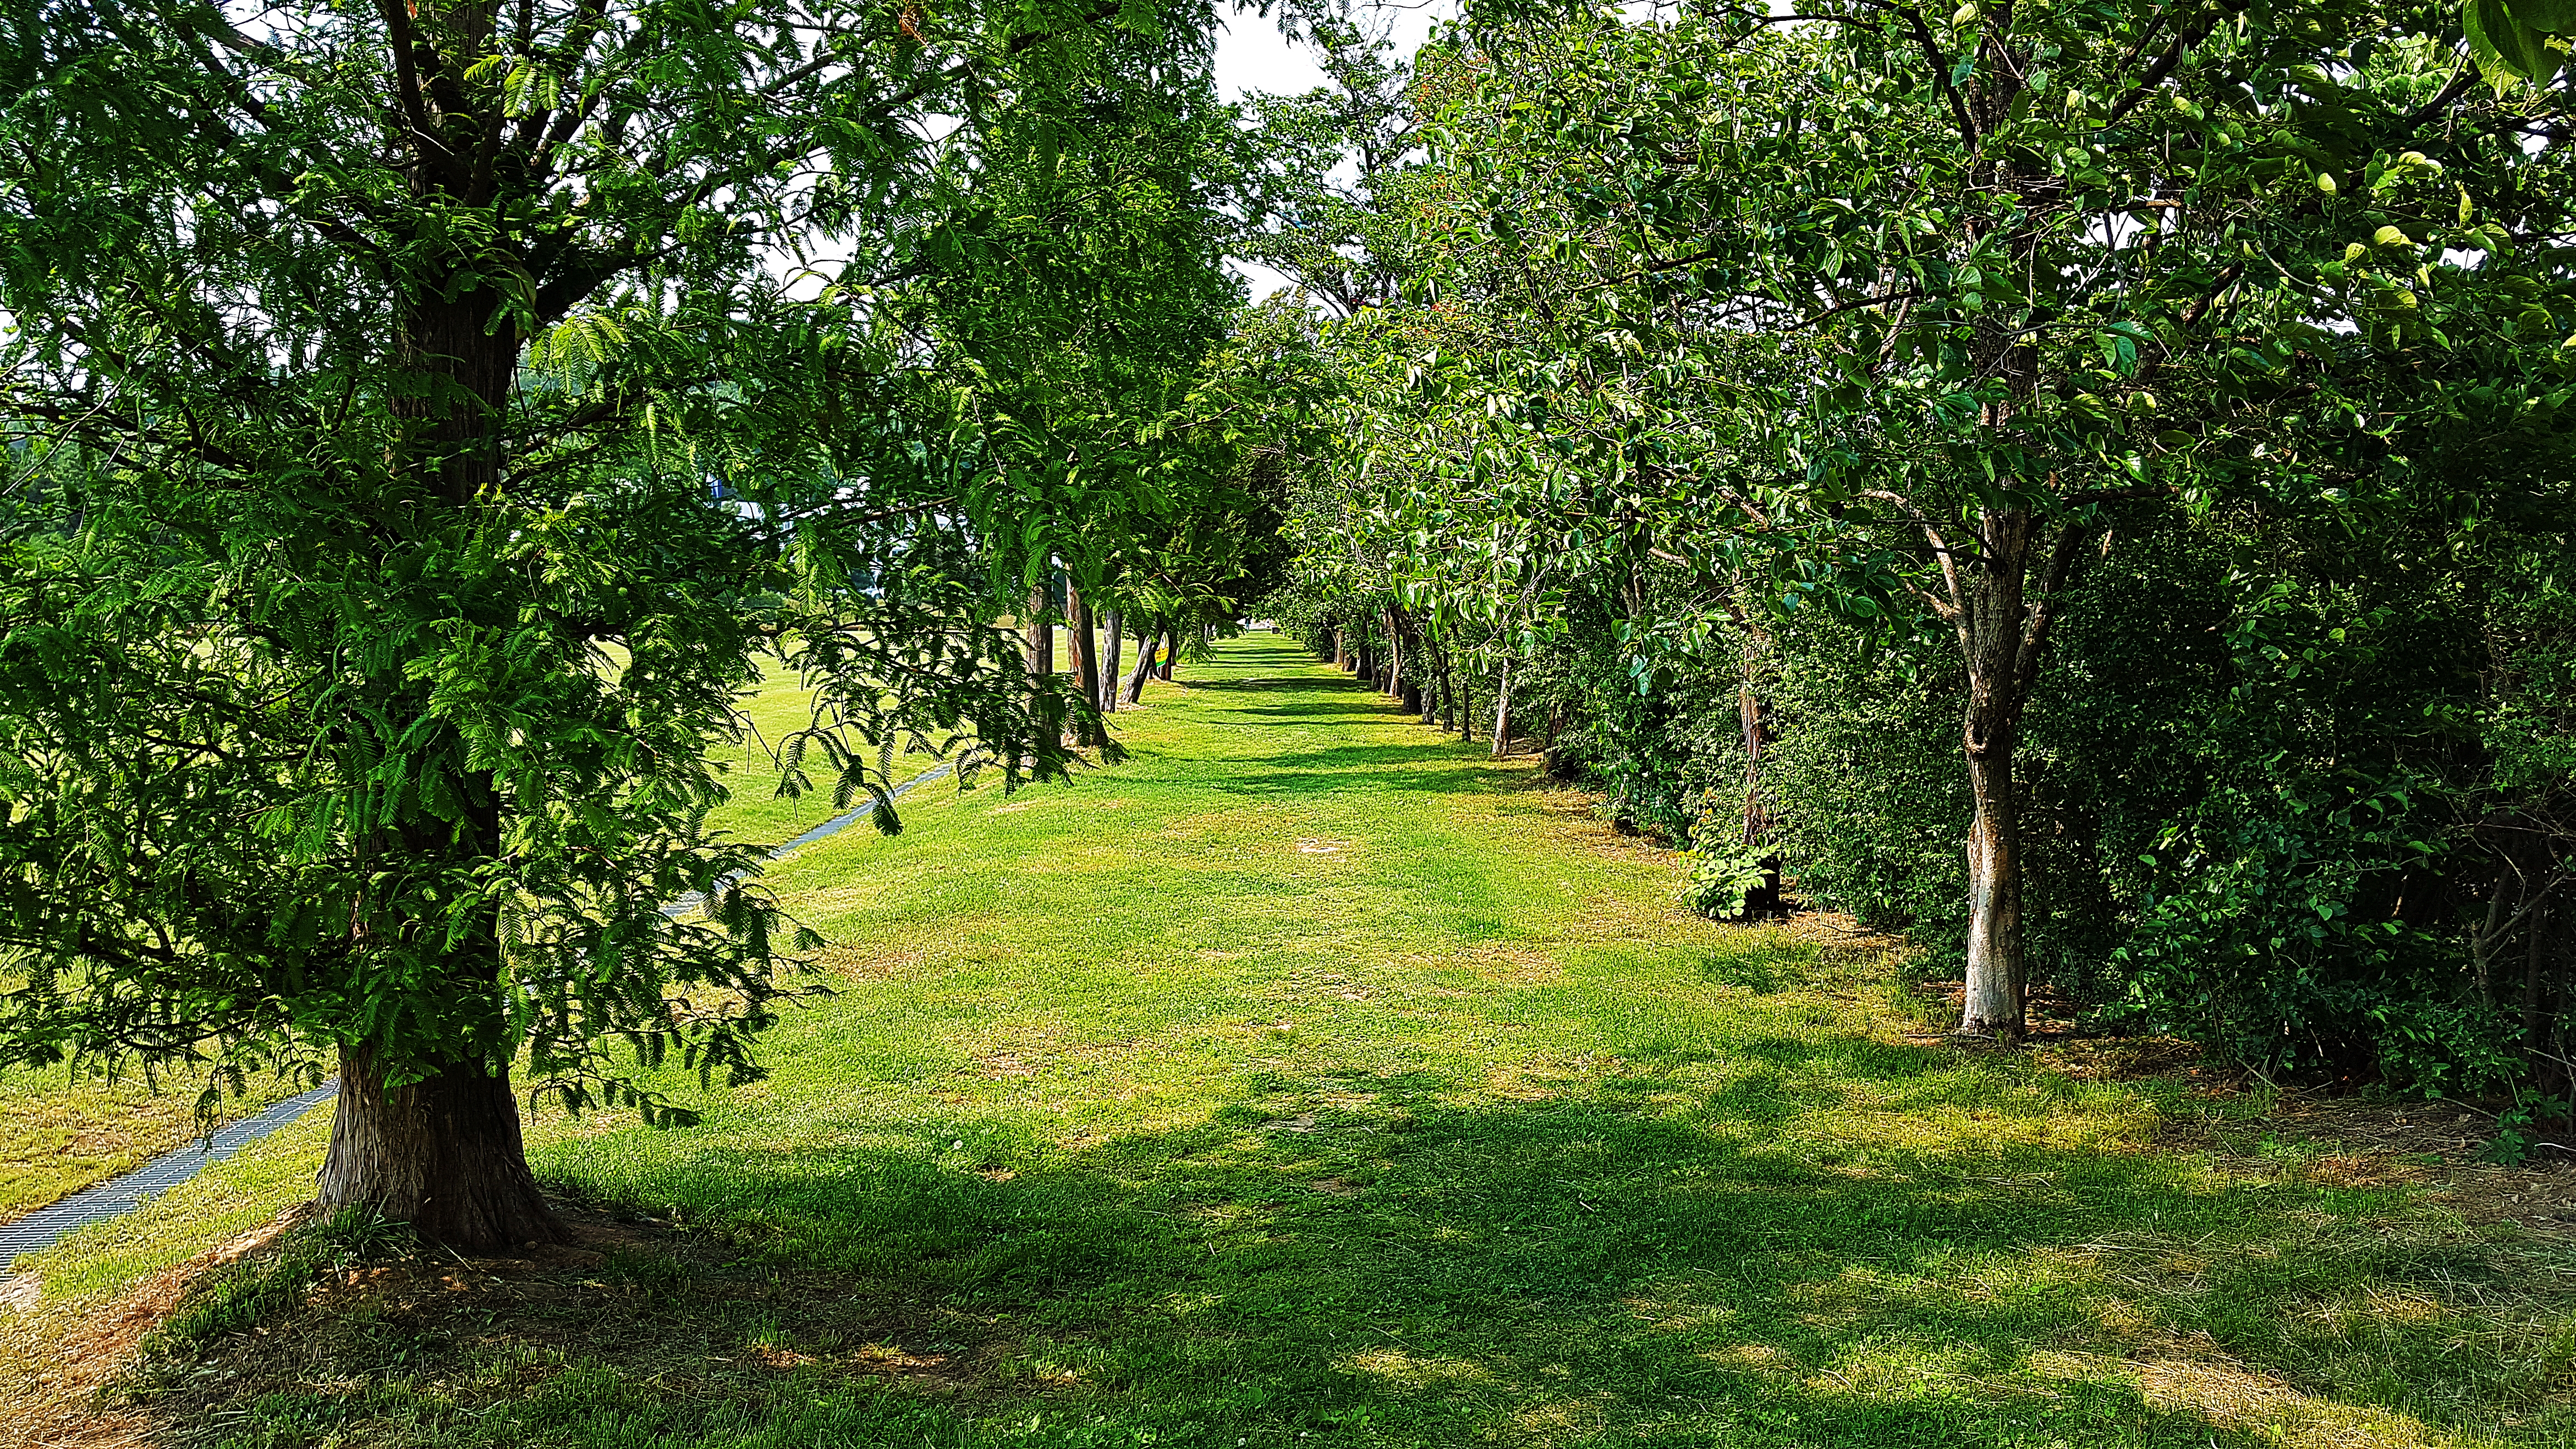
korea, tree, nature, green, natural landscape, grass, natural environment, nature reserve, woody plant, plant, leaf, land lot, spring, forest, shrub, branch, park, lawn, woodland, sunlight, meadow, landscape, house, grove, garden, trail, pasture, road, grassland